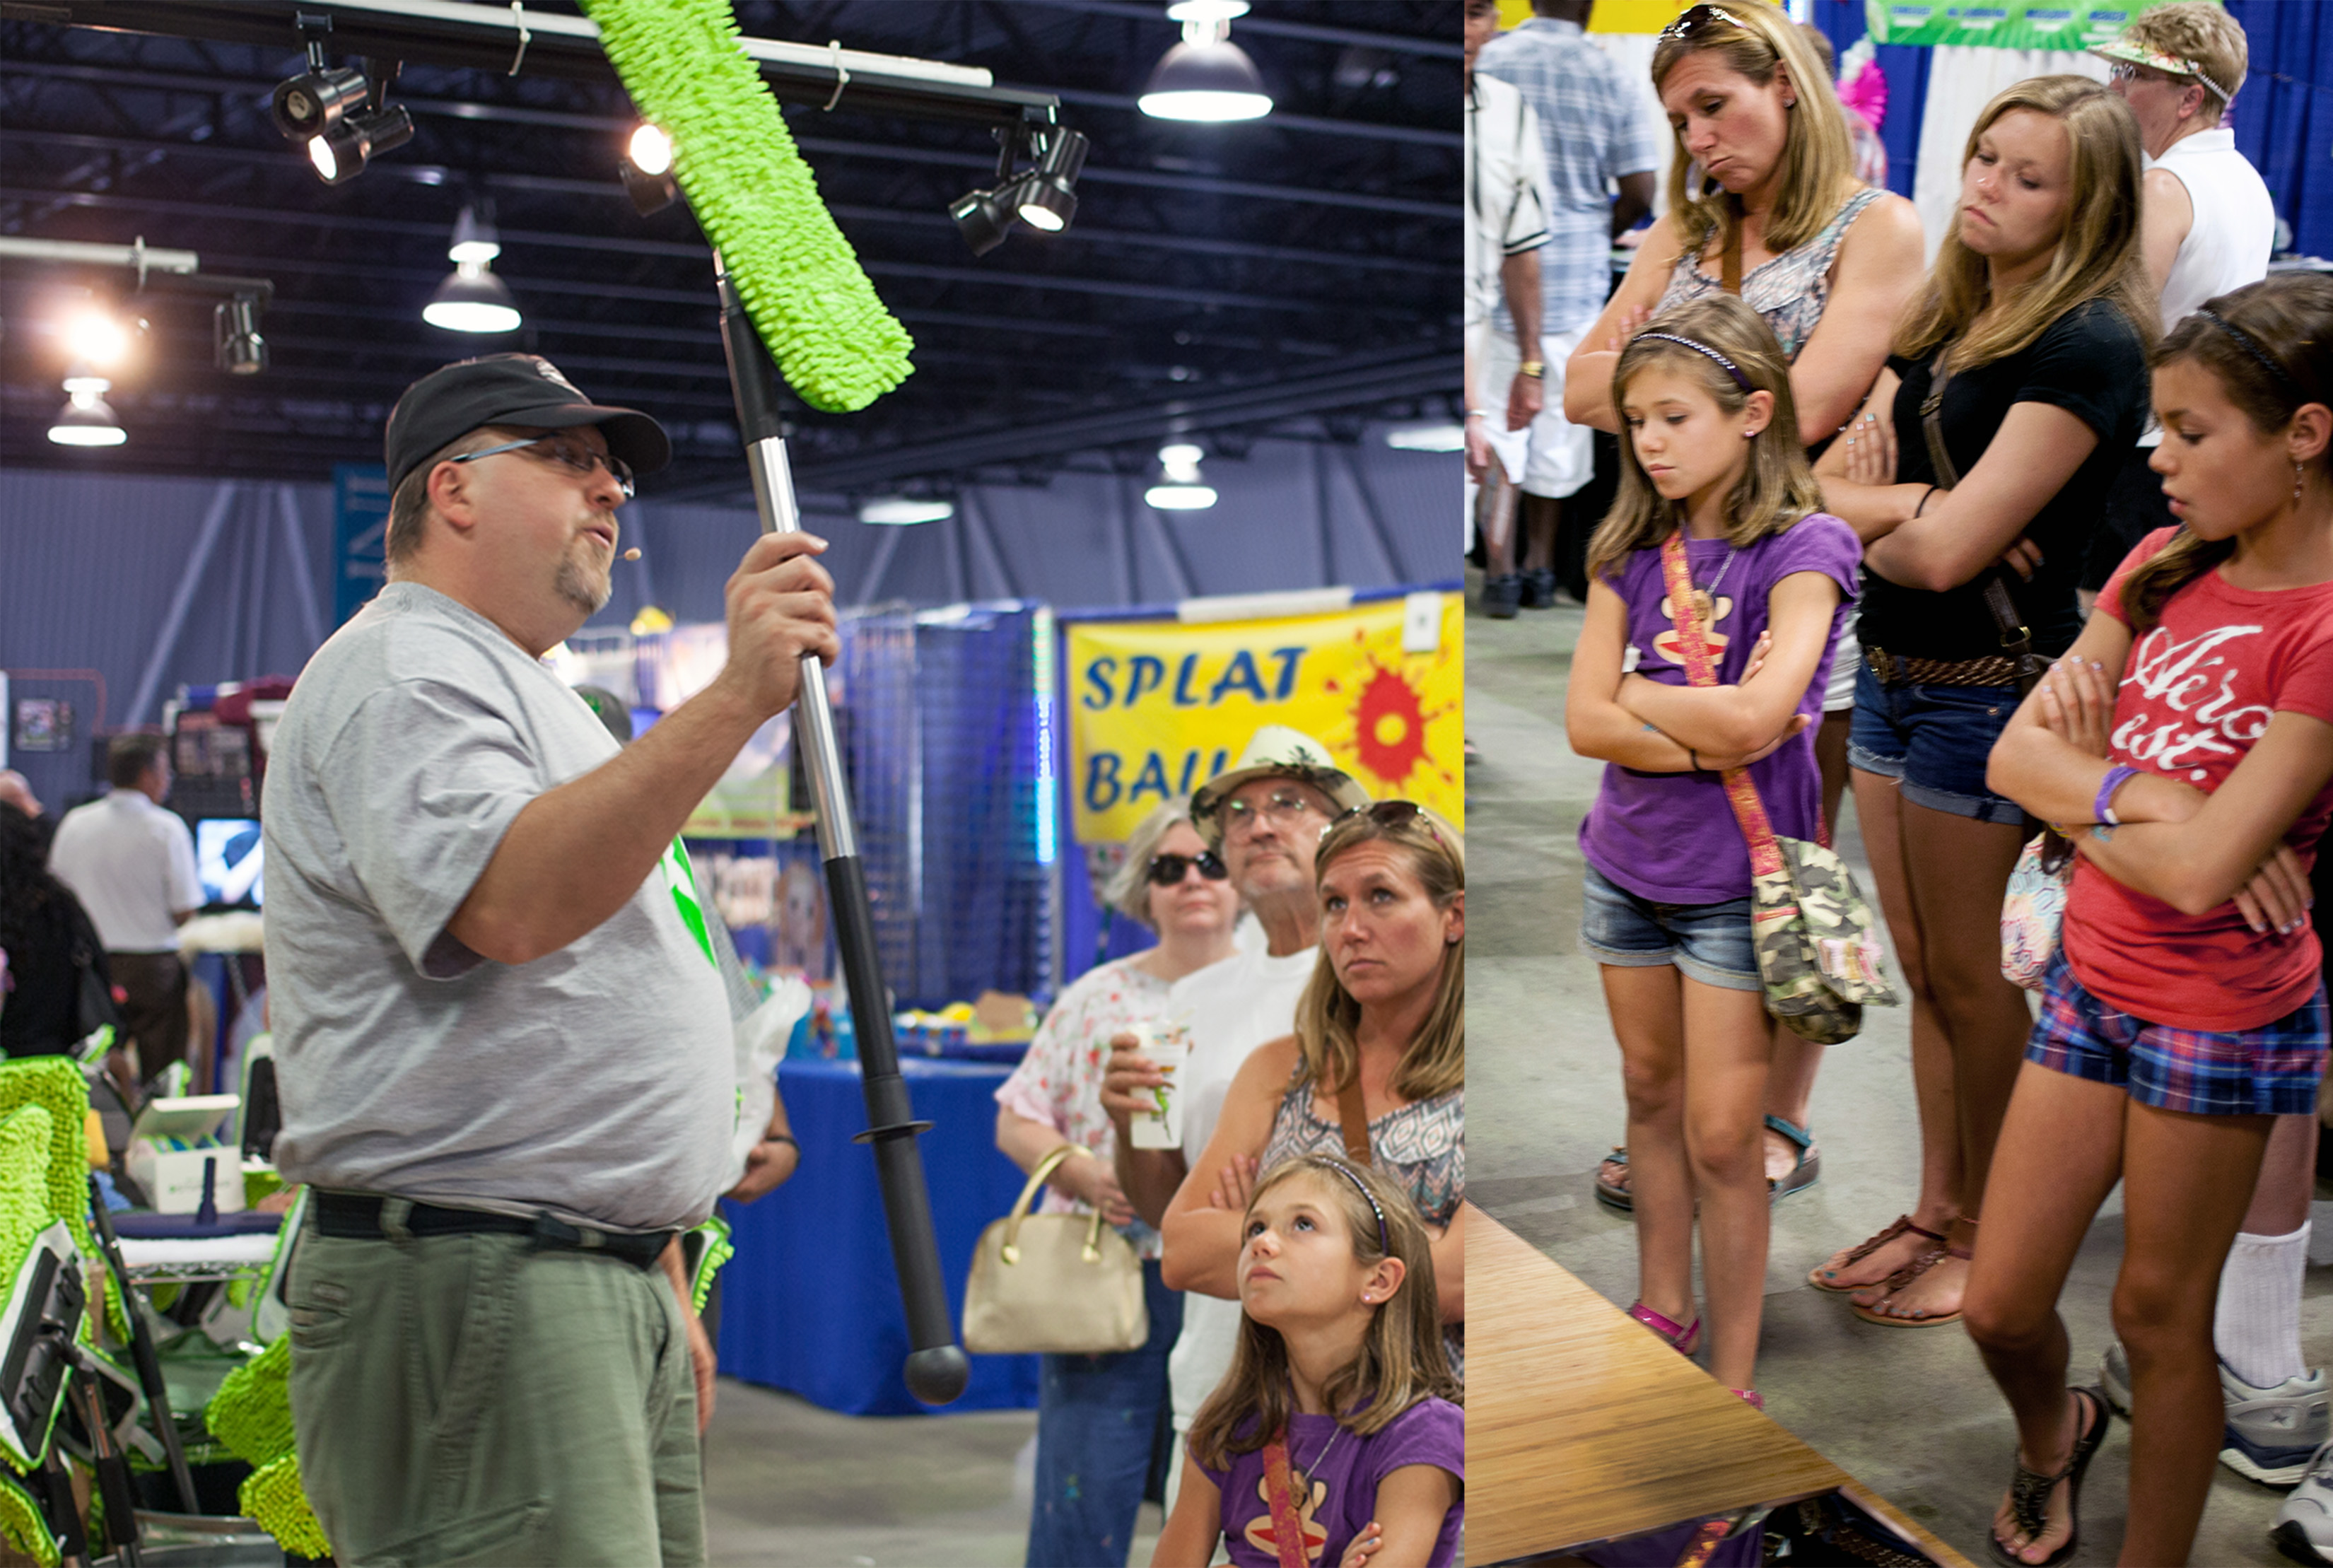
usa, festival, us, ca, tradition, midway, sacramento, statefair, calexpo, californiastatefair, endurance sports